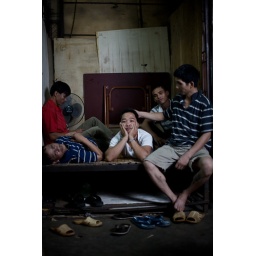
Five men in sleeping booth, night market